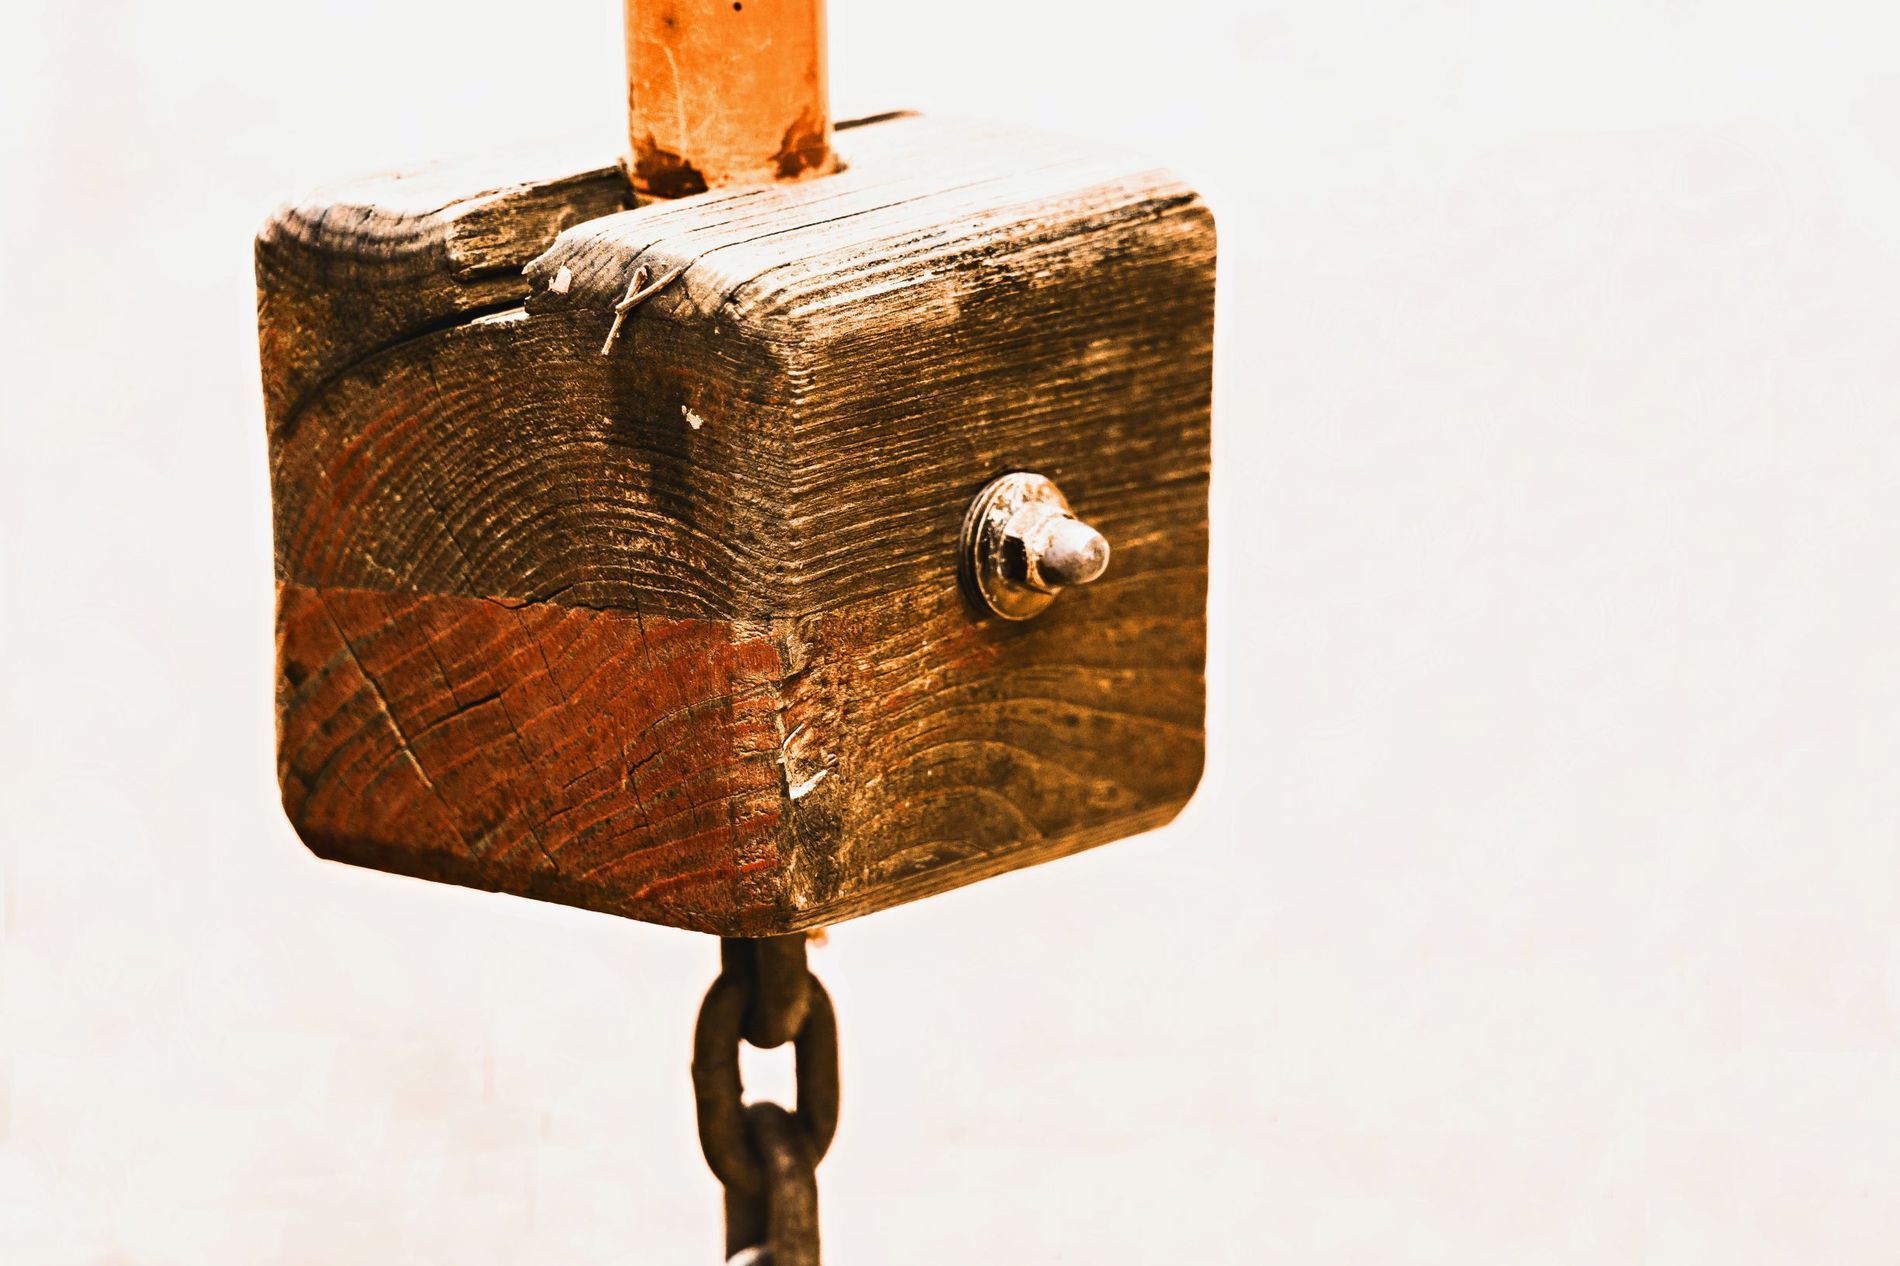
A Wooden Block
This picture shows an old wooden block connected to a chain at the bottom and a wooden stick at the top, with a metal screw inside it with a white solid background behind it. It appears to be an old tool used for an unknown purpose.
A close-up shot of a wooden block connected to a chain at the bottom and a wooden stick at the top, with a metal screw inside the block, all set against a white background. The brown tones of the chain and wood give off industrial vibes with a rusty feel, especially in the old, corroded screw. The white background creates a strong contrast with the main object.
Labels: Wood, Corrosion, Rust, Mailbox, White Background, Wood Block, Wooden Block, Metal Screw, Chain, Wooden Stick